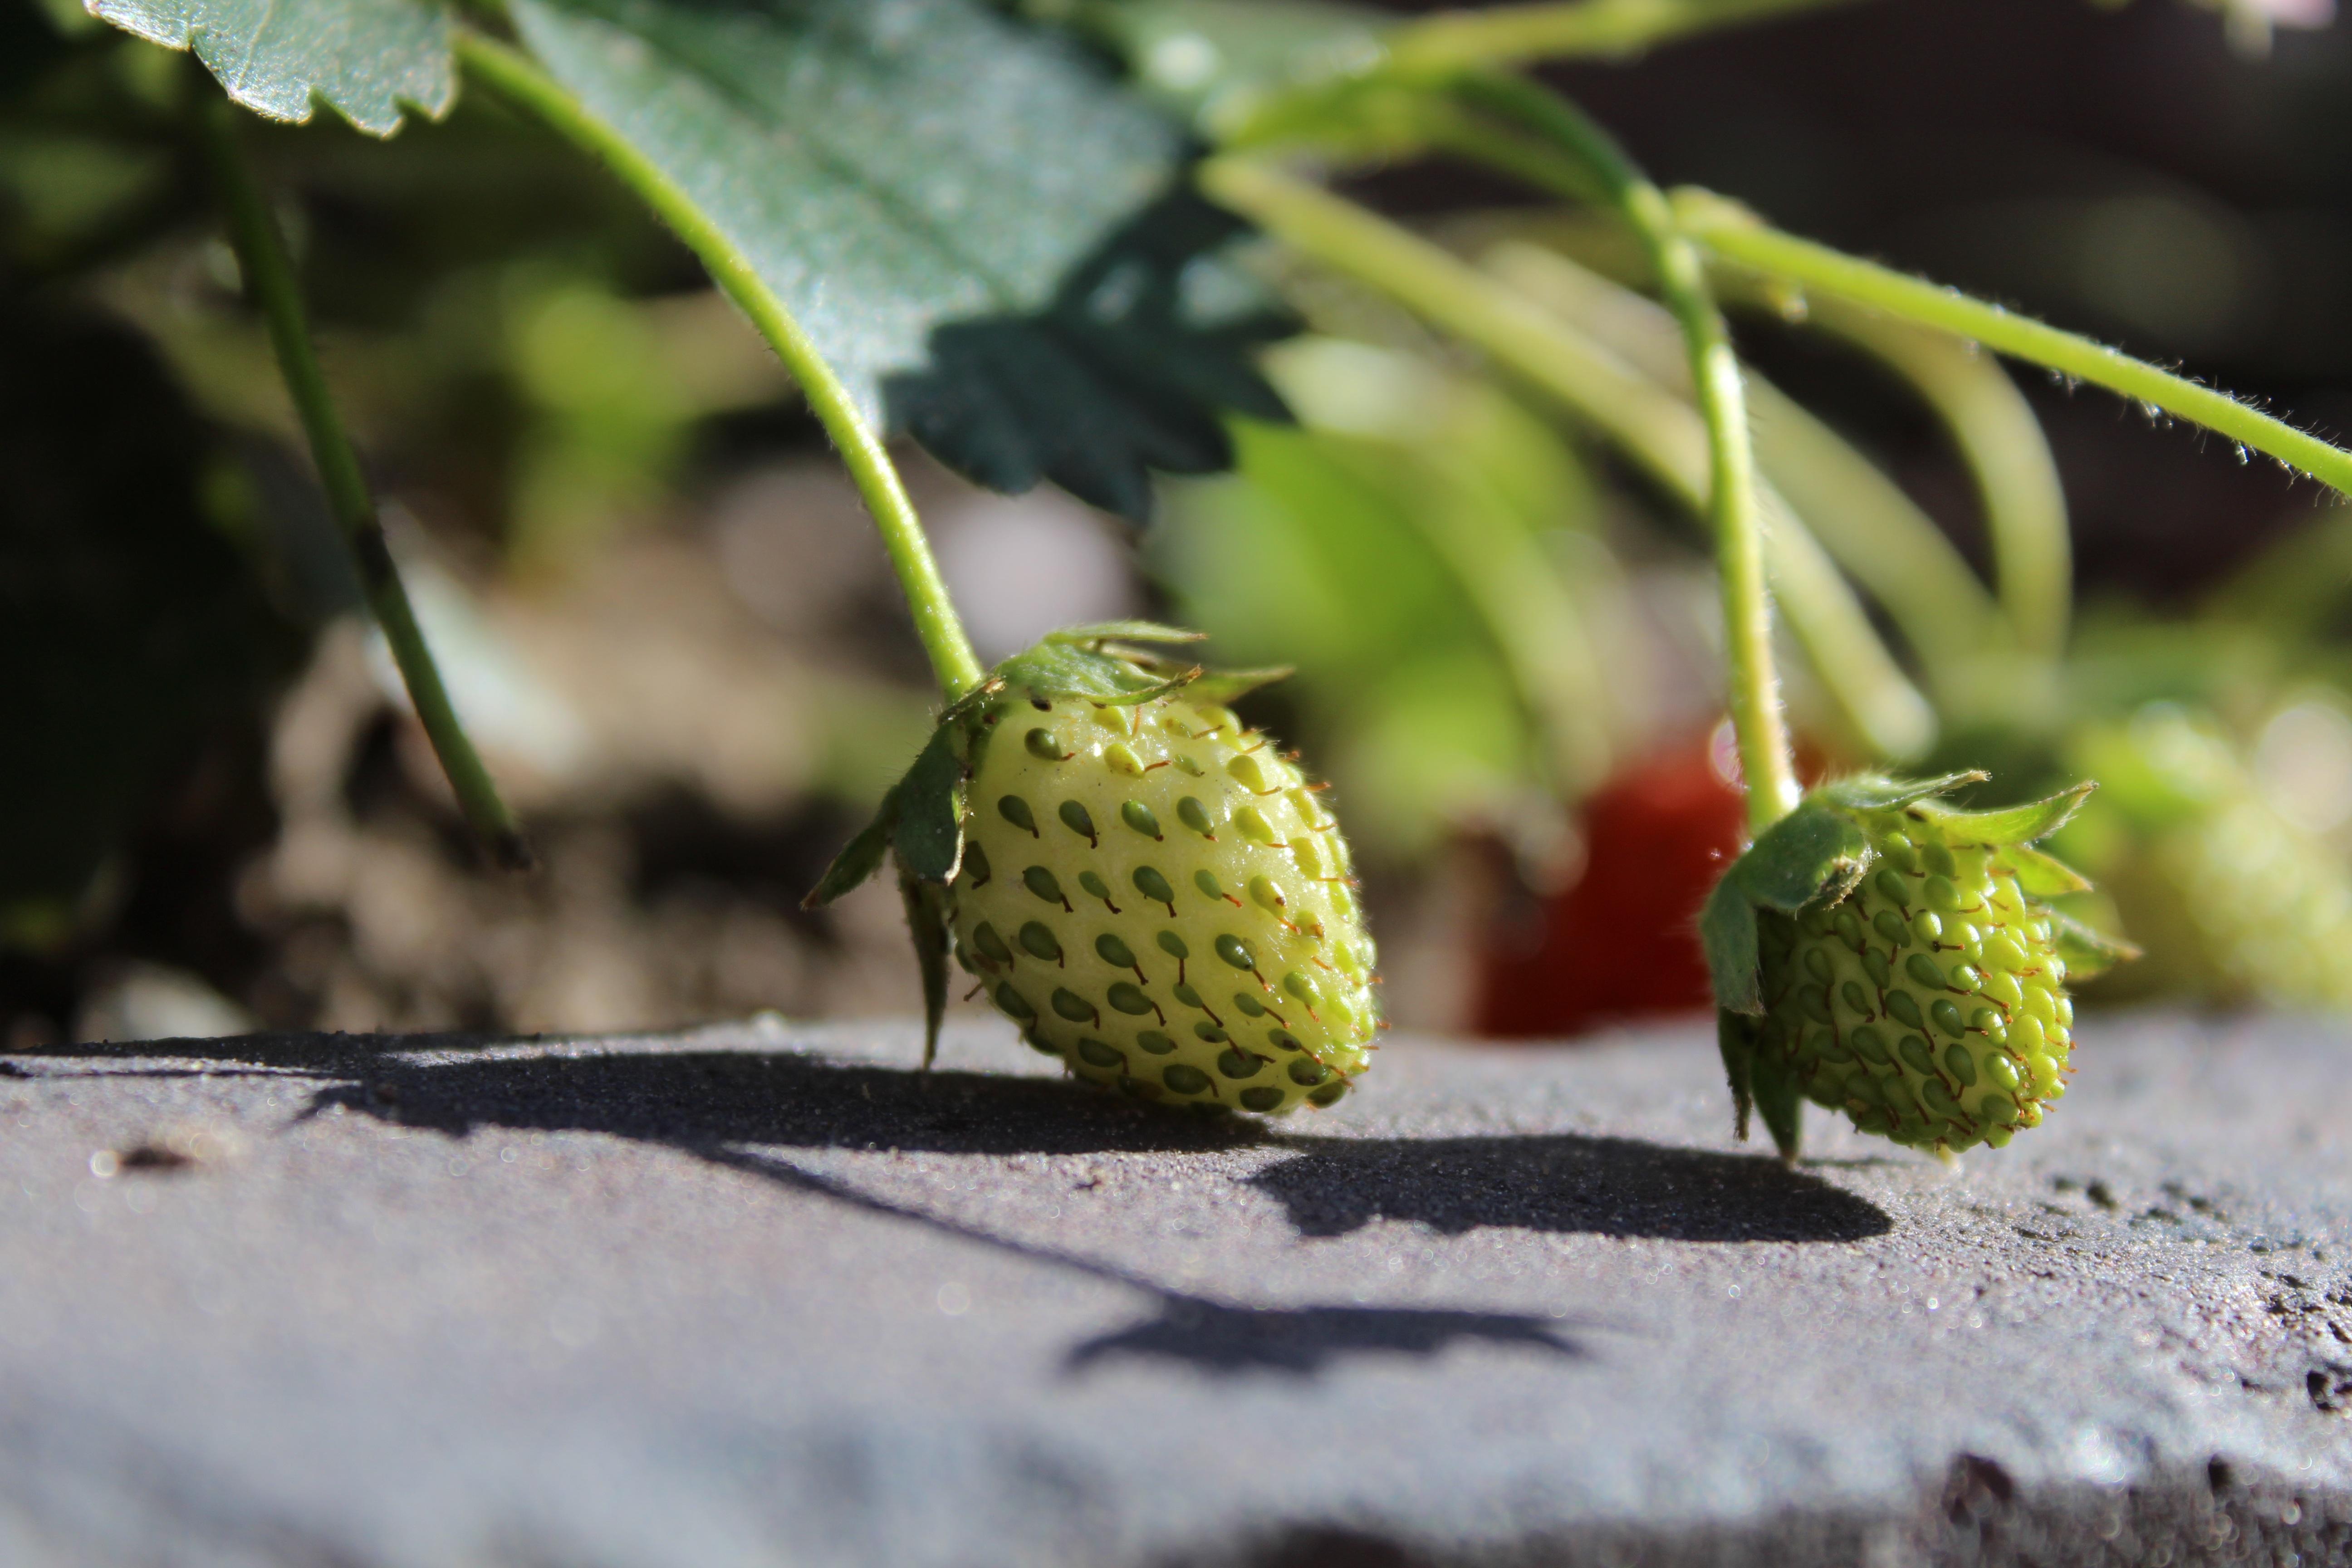
tree, nature, branch, plant, fruit, berry, leaf, flower, summer, food, green, produce, botany, garden, close, flora, fauna, close up, strawberries, vitamins, immature, macro photography, flowering plant, fruity, strawberry plant, land plant